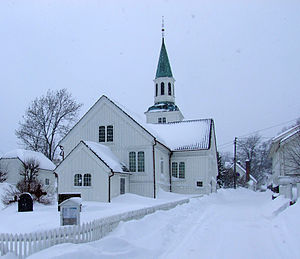
Risør / Historie / Kirker
Risør kirke
Risør er en by og kommune i Agder fylke i Norge.